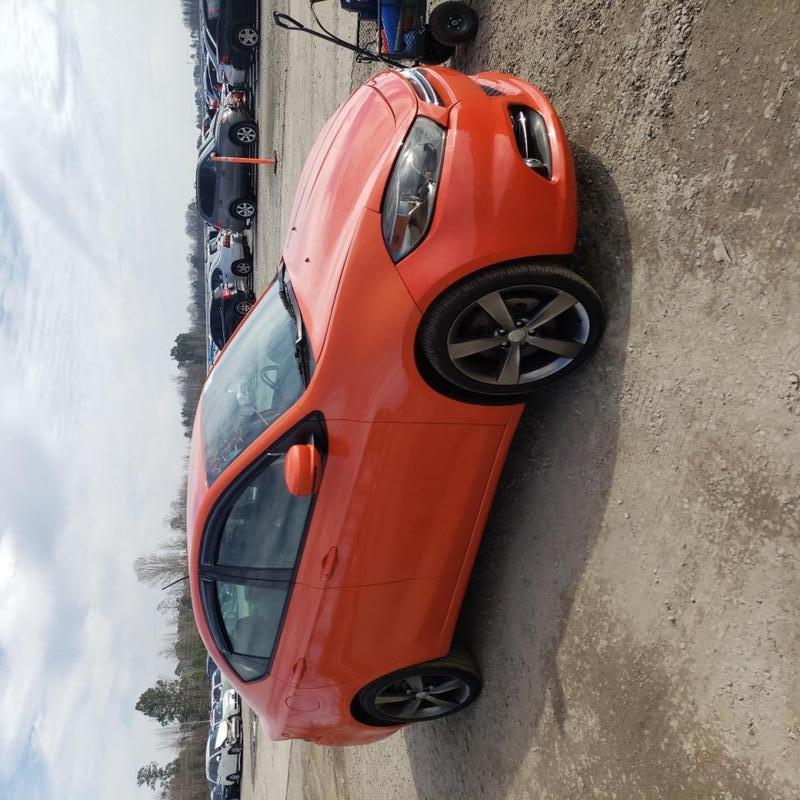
Aucun dommage détecté.
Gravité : aucun